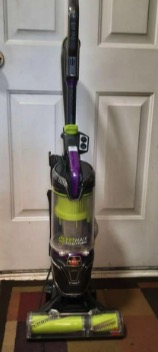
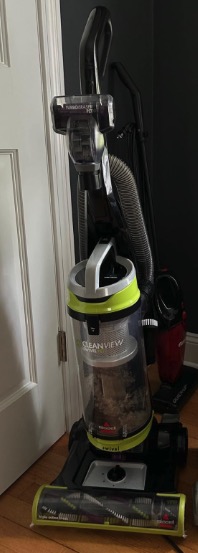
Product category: items_vacuum
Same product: no